James Harmer

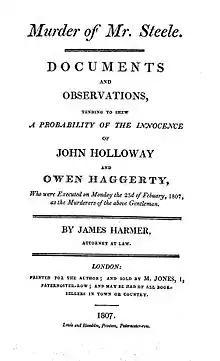
Title page of James Harmer's 1807 work claiming a miscarriage of justice in the case of John Holloway and Owen Haggerty

The parliamentary committee for the reform of the criminal law took Harmer's evidence; and Sir James Mackintosh said it was as telling as any they had heard. He exposed the delinquency of witnesses, and especially the mode of obtaining evidence against Holloway and Haggerty, who were executed in 1807 for the murder of Steele. He took much trouble in investigating cases where he considered that prisoners had been wrongly committed. But into the 1830s, leading Old Bailey barrister, such as Charles Law and Charles Phillips, opposed the reforms Harmer was pressing, such as the right of defence counsel to make speeches.